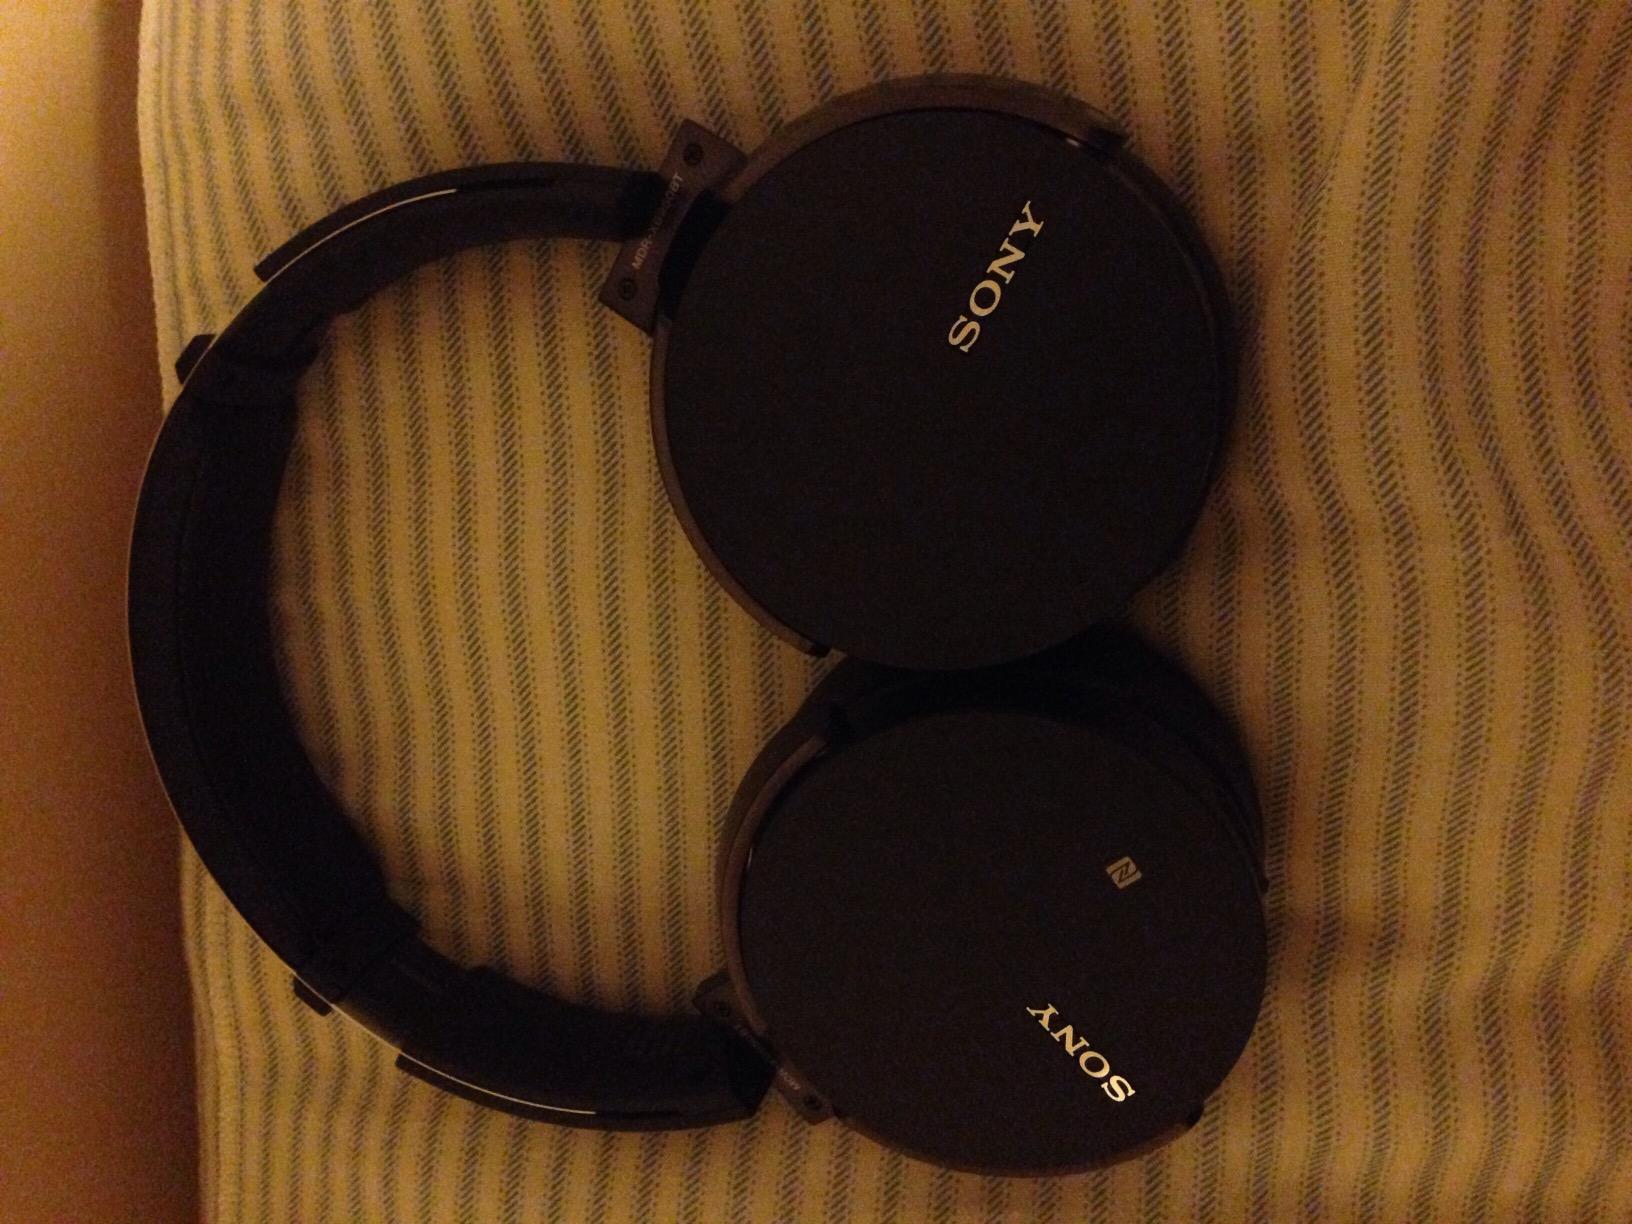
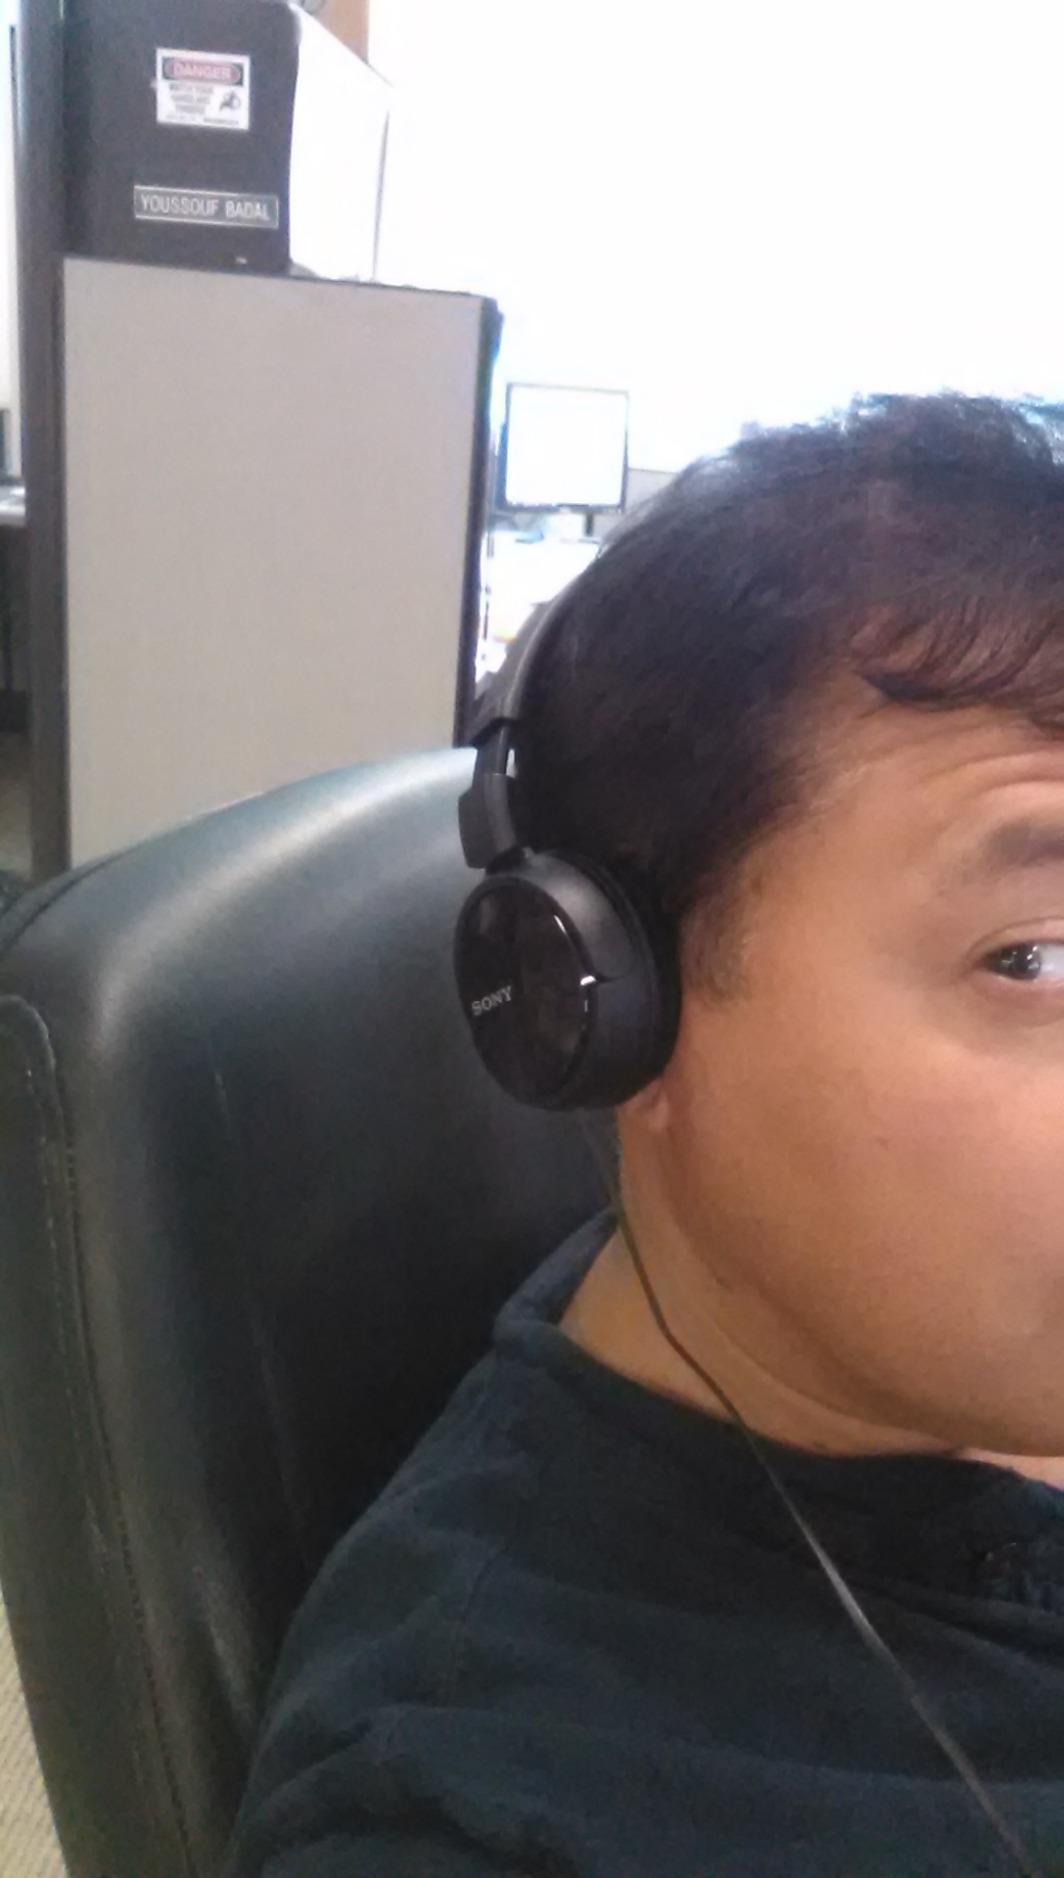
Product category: headphones
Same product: no